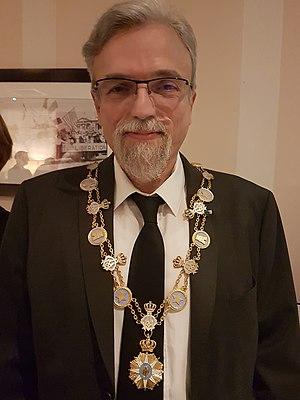
Cet article donne une liste des prétendants au trône ou héritiers de trônes vacants dans le monde.
Le Royaume d'Araucanie et de Patagonie, parfois appelé Royaume de Nouvelle-France, est un royaume éphémère d'Amérique du Sud fondé le 17 novembre 1860 par un Français, Antoine de Tounens, ancien avoué à Périgueux, lors de son autoproclamation ou de sa proclamation comme roi lors d'une assemblée mapuche.
Jean-Michel Parasiliti di Para, né Jean Michel le 26 mars 1942 à Aix-en-Provence et mort le 16 décembre 2017 à Marmande, est une personnalité française, connu comme septième prétendant au trône d'Araucanie et de Patagonie sous le nom d'Antoine IV, succédant à Philippe Boiry.
Frédéric Luz, né le 9 mars 1964 à Toulouse, est un essayiste et héraldiste français.